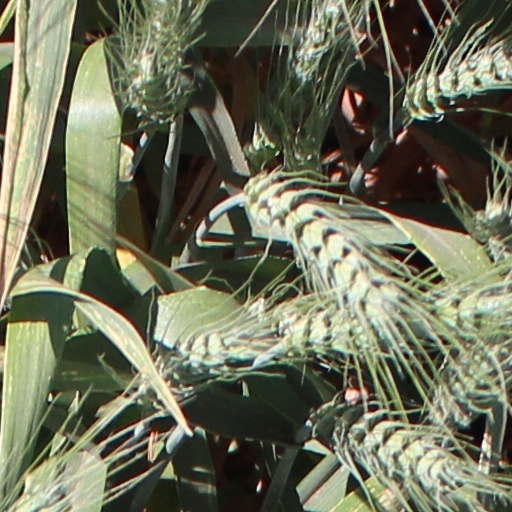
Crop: wheat